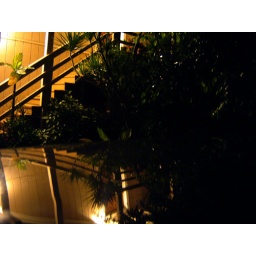
Quick shot of the house reflected in the roof of the car